Bavay

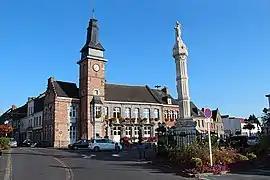
The Place de Charles de Gaulle

Bavay is a commune in the Nord department in the Hauts-de-France region of northern France. The town was the seat of the former canton of Bavay.